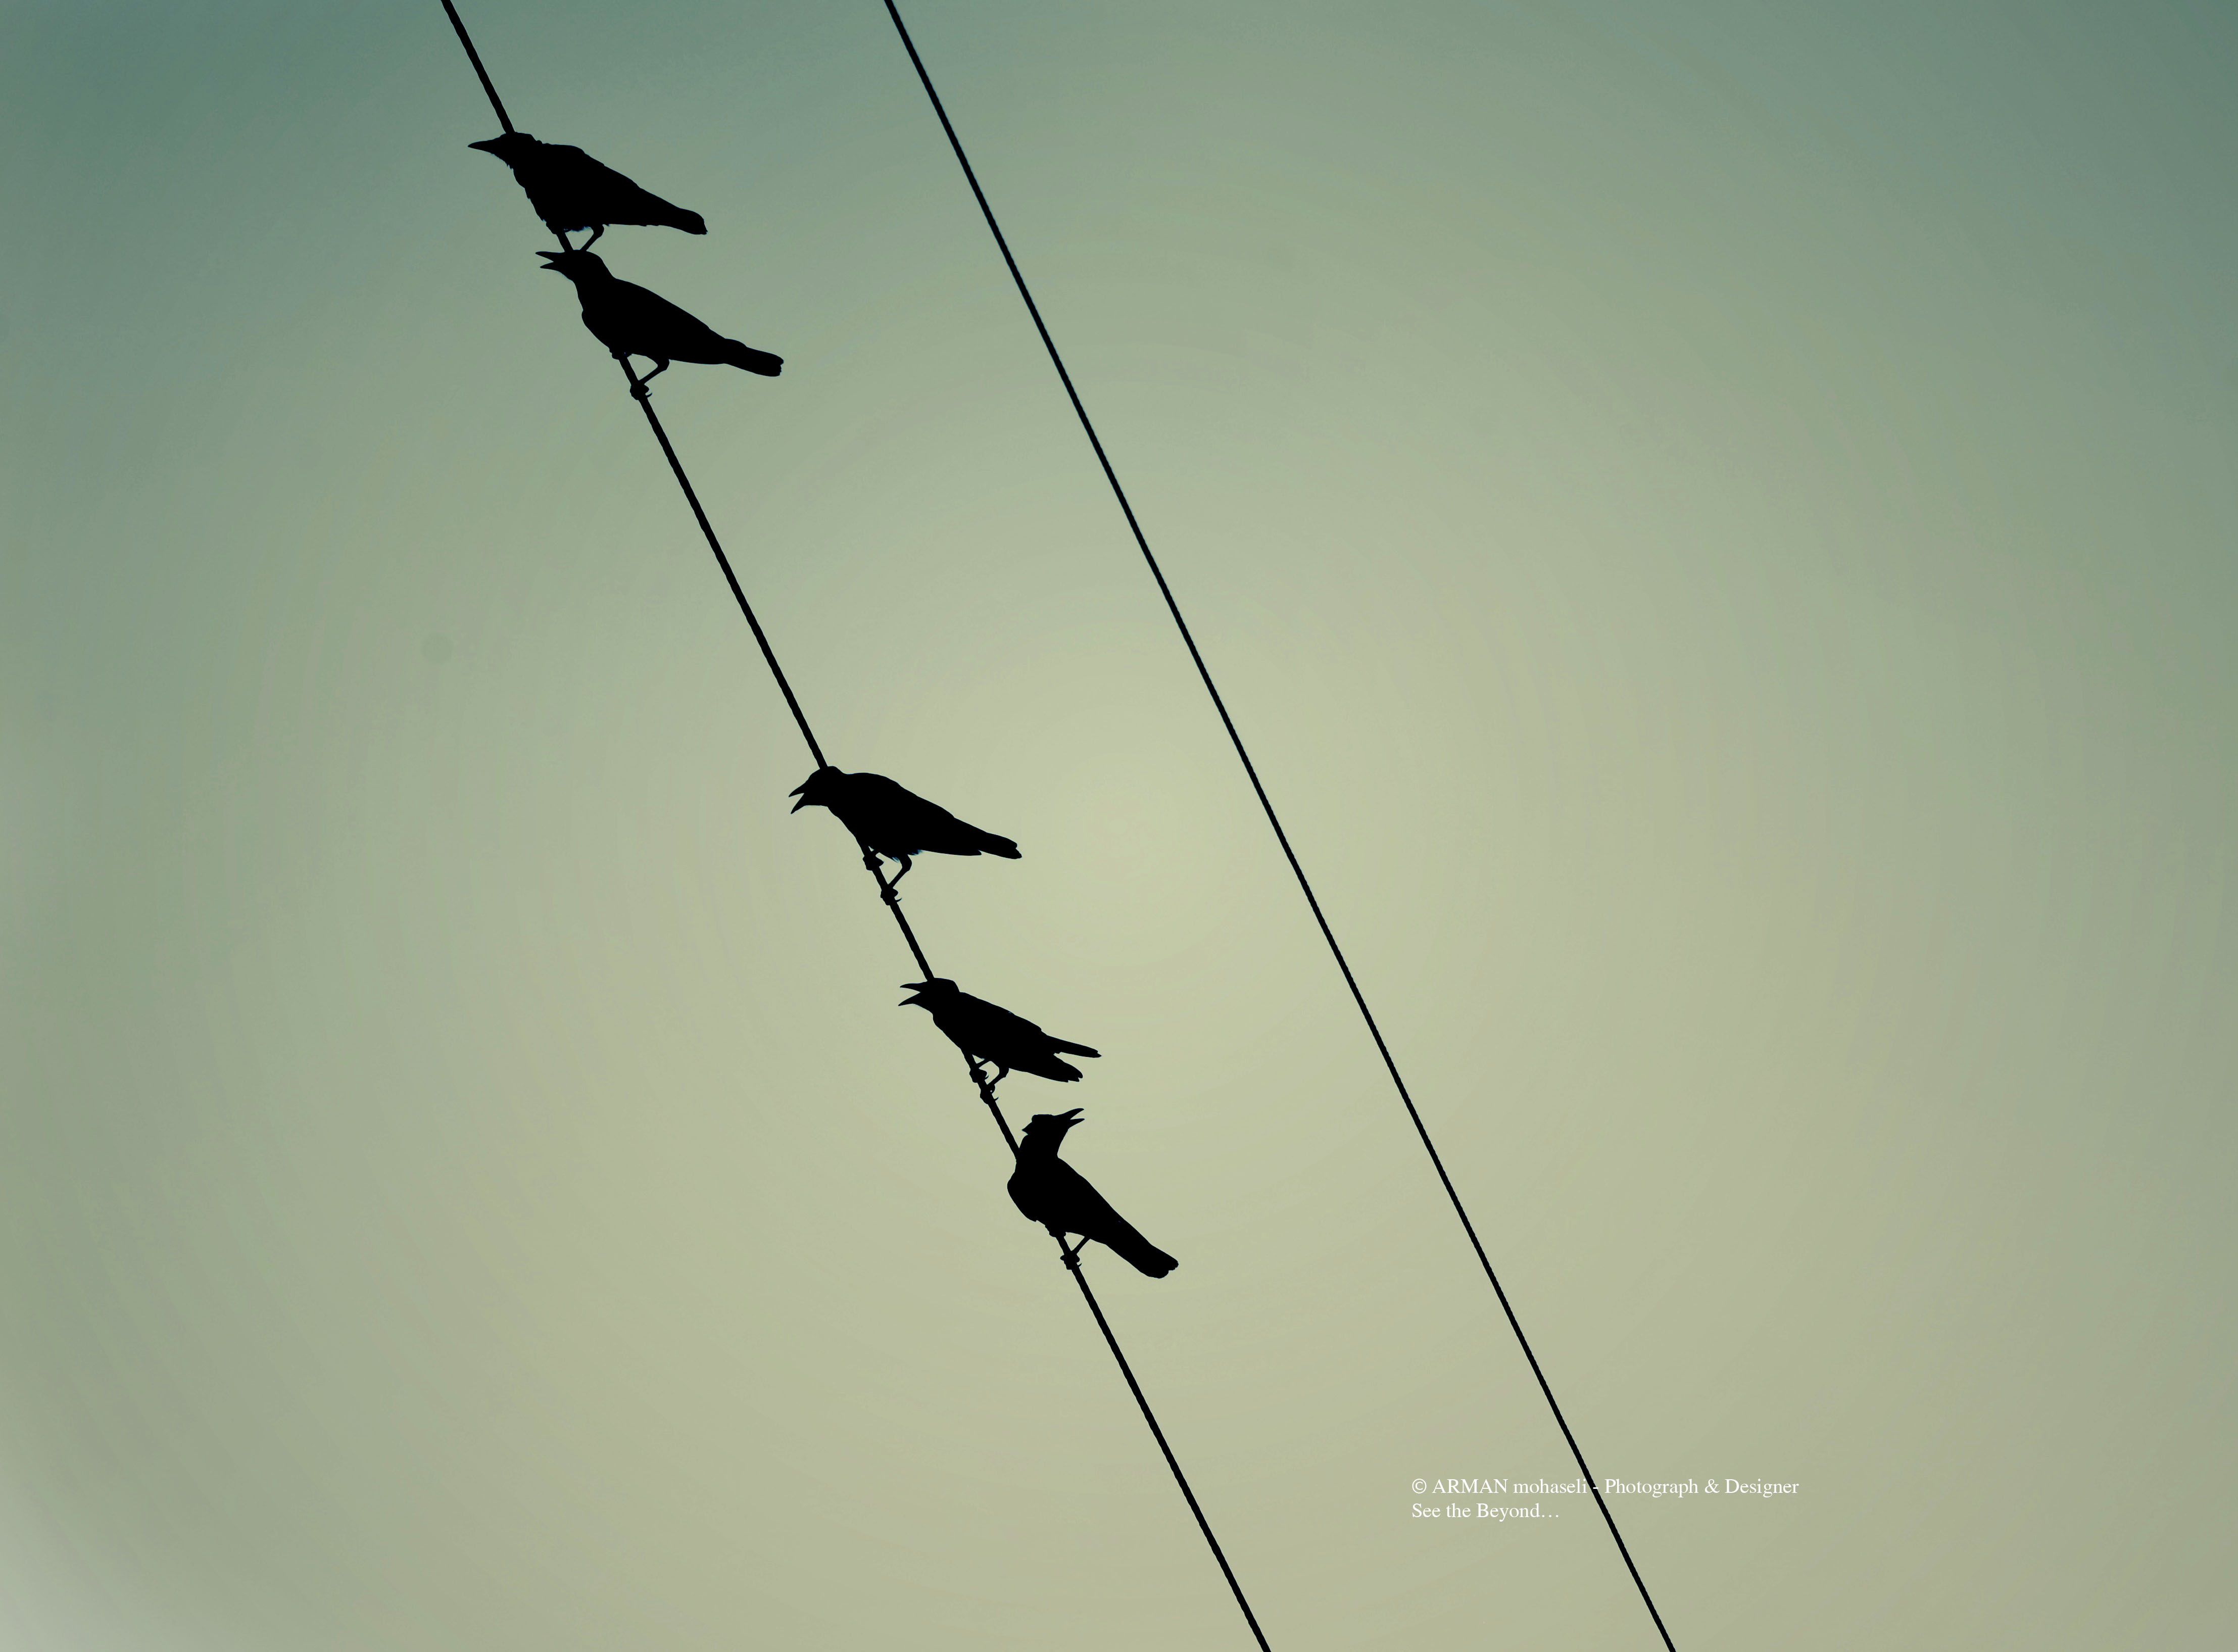
photography, sky, line, tree, cloud